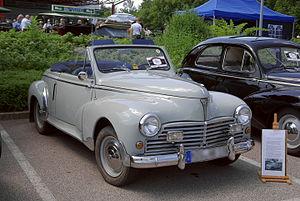
La Peugeot 203, apparue en 1948, est une automobile de tourisme développée par le constructeur français Peugeot. Rapidement disponible en plusieurs versions, elle commence sa carrière en 1949, alors que la France se relève de la guerre. Unique modèle commercialisé par Peugeot jusqu’en 1954, la 203 est le symbole de la renaissance de la firme de Sochaux.